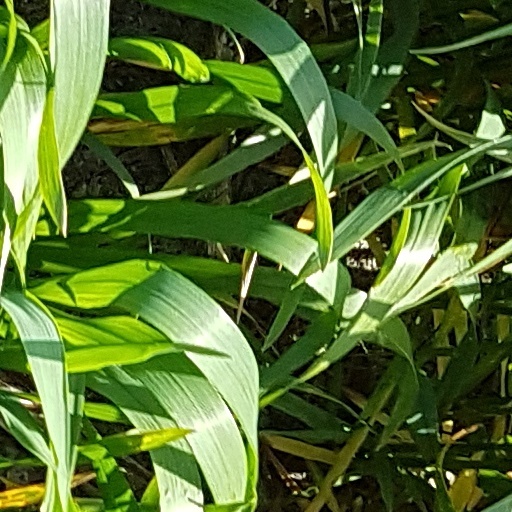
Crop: wheat